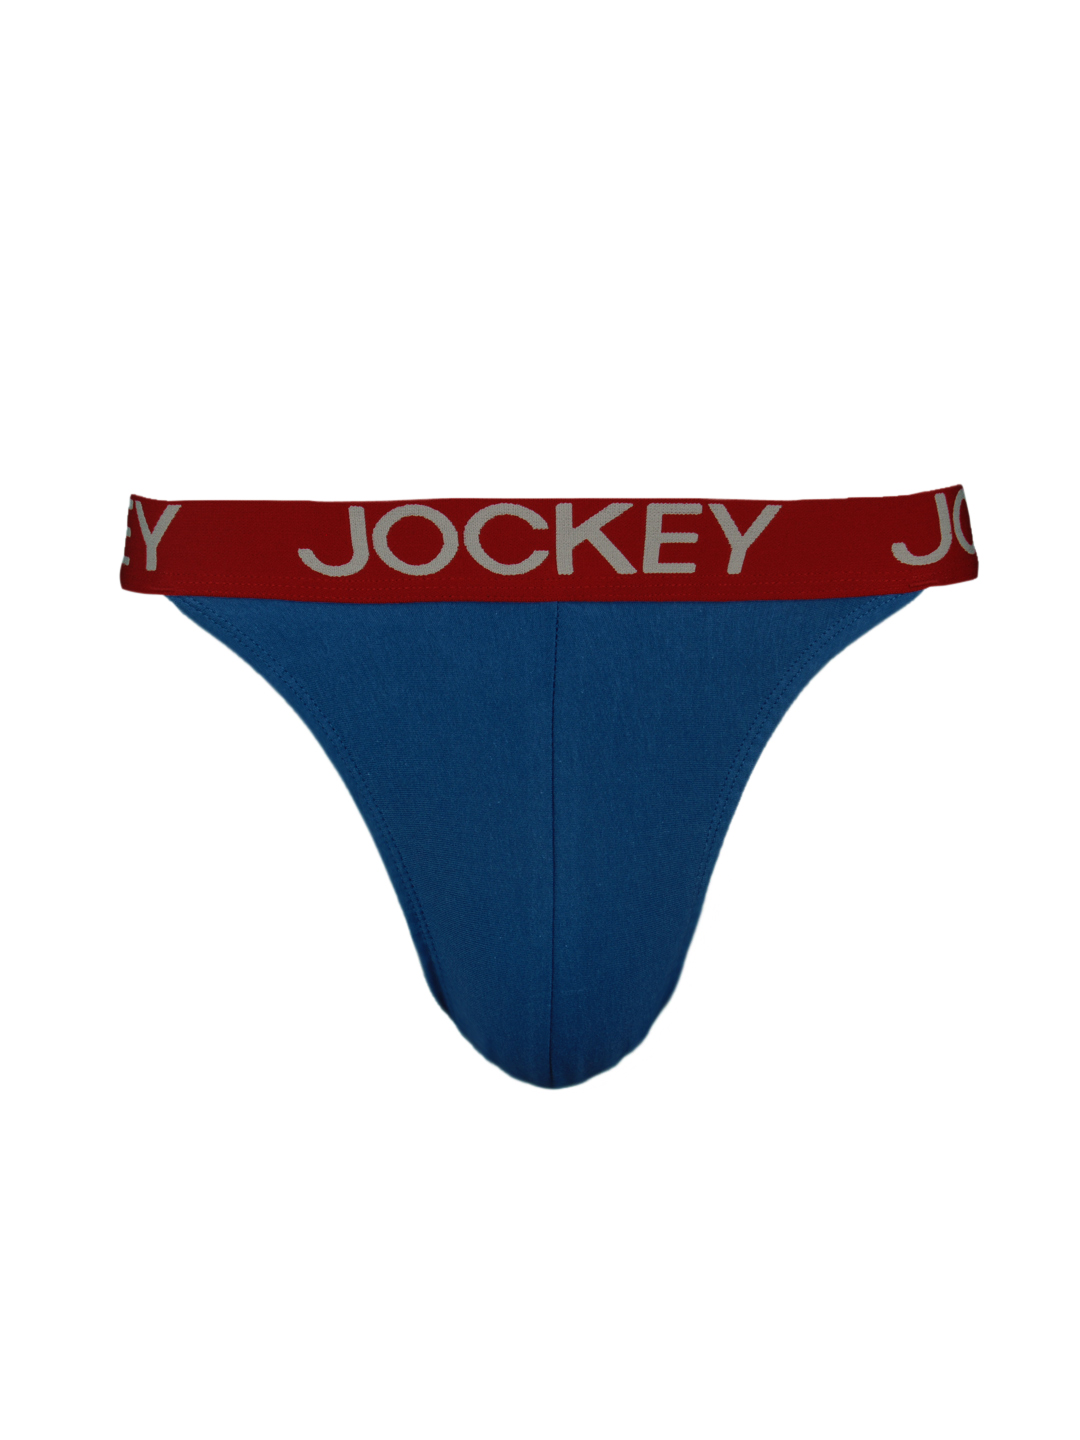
Jockey ZONE Men Blue Tanga Brief US18
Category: Apparel / Innerwear / Briefs
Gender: Men
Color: Blue
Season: Summer 2016
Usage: Casual